Roscommon Courthouse

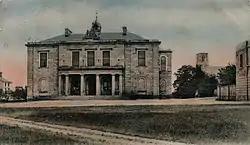
Roscommon Courthouse in the early 20th century

The courthouse, which was designed by Sir Richard Morrison in the neoclassical style and built in ashlar stone, was completed in 1832. It was built beside the new gaol (now the site of Roscommon garda station) to replace the previous courthouse, which is now known as Harrison Hall and which currently houses a branch of the Bank of Ireland. The courthouse was gutted by a major fire on the evening of Wednesday 14 June 1882. The fire was started accidentally when a gas leak was ignited in the courthouse. A half-gale was blowing that evening, and within half an hour the building was in flames. When the roof collapsed in the conflagration, the sparks were carried by the strong winds to the roofs of nearby thatched houses, and the fire continued to spread. All of the thatched houses in the vicinity were quickly destroyed.